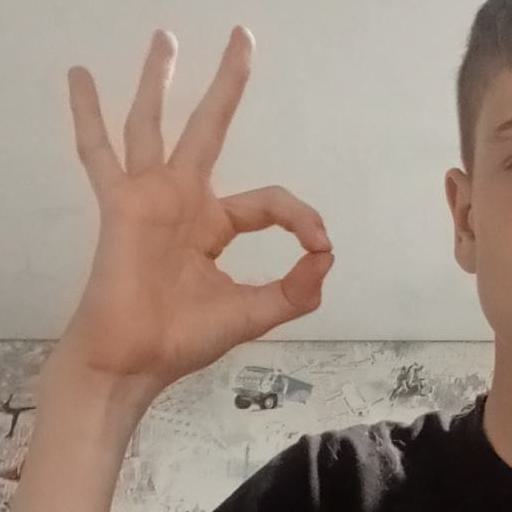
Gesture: ok